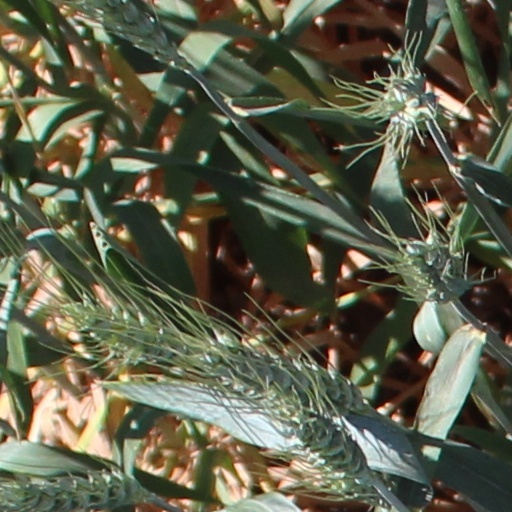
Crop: wheat